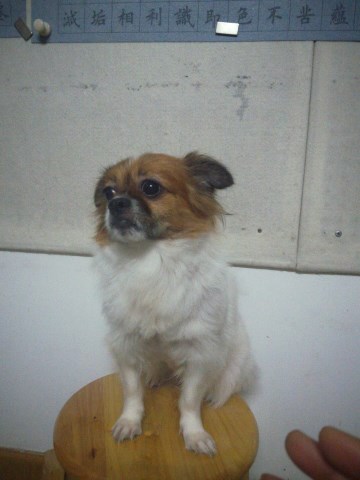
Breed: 806-n000129-papillon